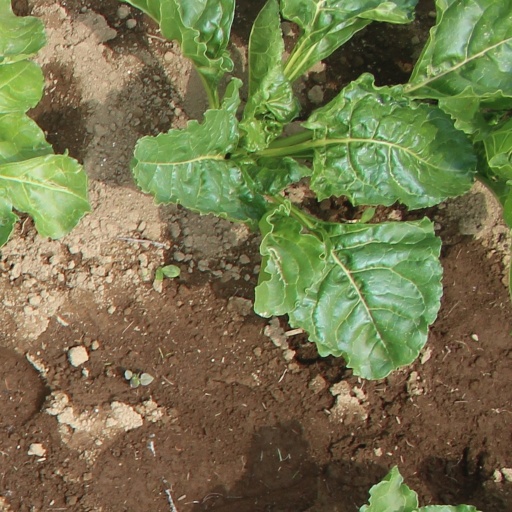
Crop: sugar beet